Rover 400 / 45

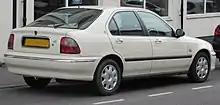
Rover 45 hatchback (rear)

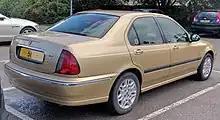
Rover 45 saloon (rear)

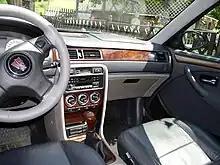
Interior (pre-facelift)

The Rover 400 was given a facelift in 1999, becoming the Rover 45. It was repositioned and priced to compete with the Ford Focus and Vauxhall Astra, rather than larger cars like the Ford Mondeo and Vauxhall Vectra. From 2001, a re-engineered hot hatch version of the Rover 45 was launched and sold as the MG ZS.